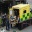
Label: ambulance